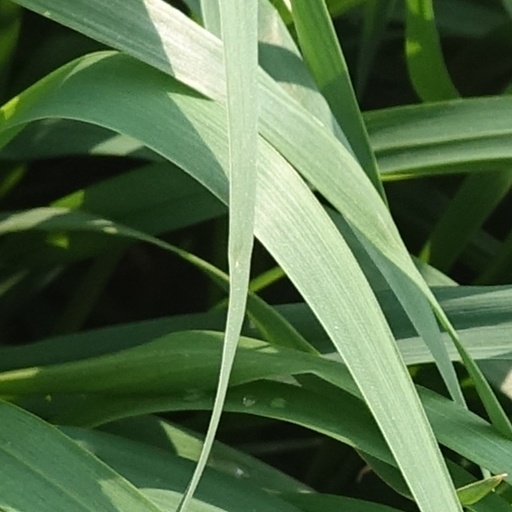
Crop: wheat